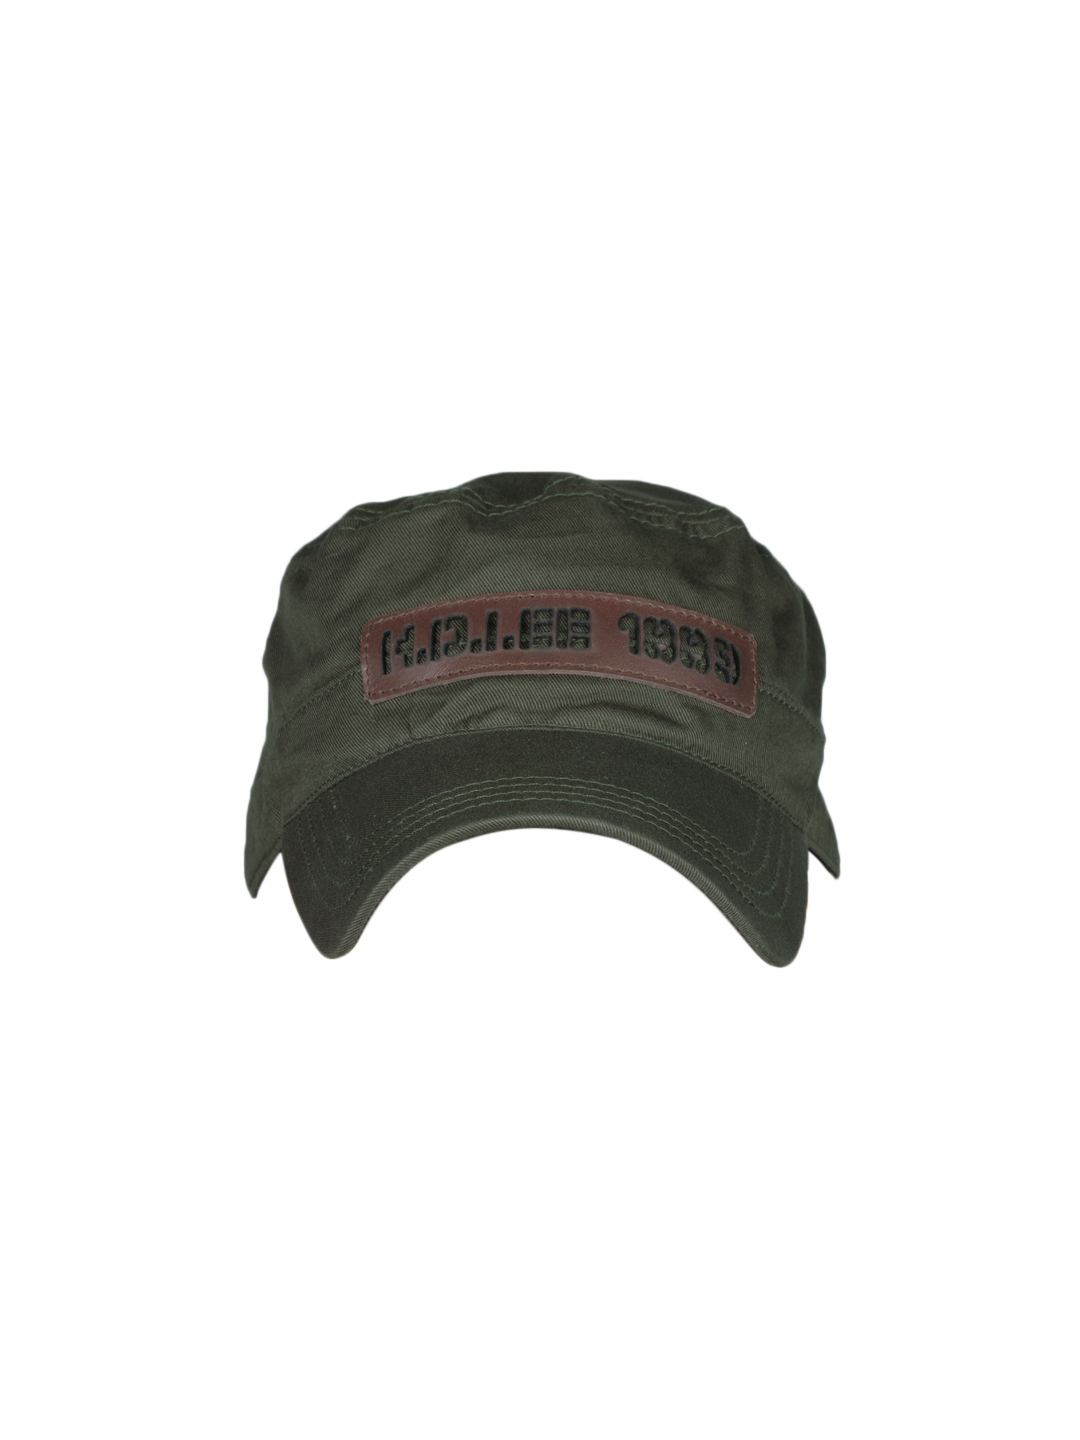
Lee Men Olive Cap
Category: Accessories / Headwear / Caps
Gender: Men
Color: Olive
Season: Summer 2012
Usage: Casual